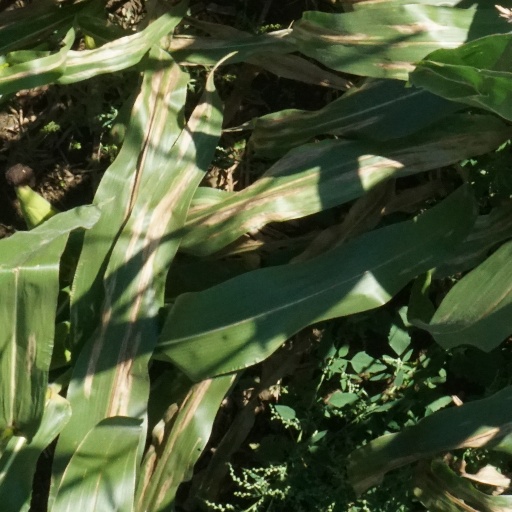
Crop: maize; corn